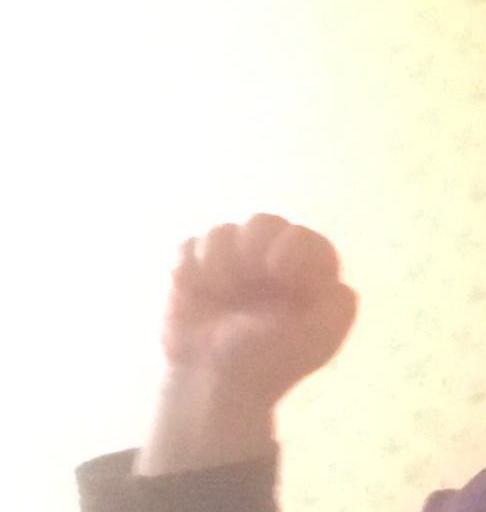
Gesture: fist